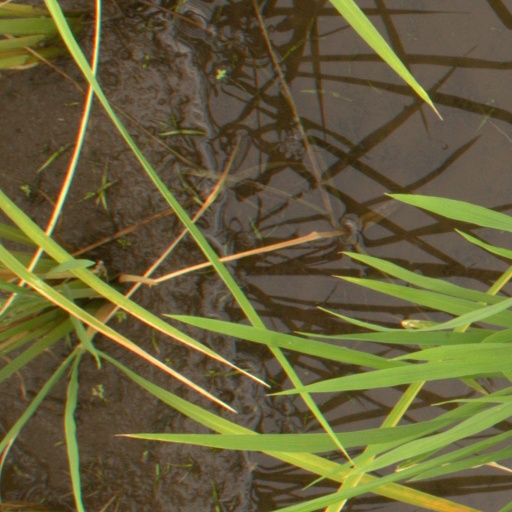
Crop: rice